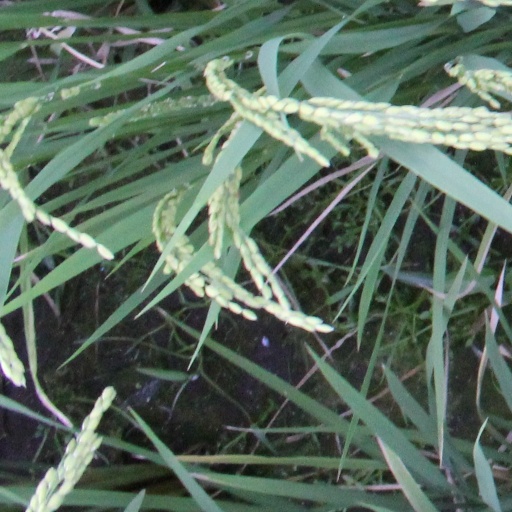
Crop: rice